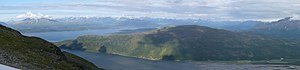
Målselvfjorden / Kilder og henvisninger
Målselvfjorden med Malangen i baggrunden
Målselvfjorden er en fjordarm af Malangen i Lenvik og Målselv kommuner i Troms og Finnmark fylke i Norge. Fjorden er 16 kilometer lang og går mod syd fra indløbet mellem Sultindvikneset i vest og Målnesodden i øst, til Karlstad i bunden af fjorden. Fjorden har navn efter Målselven, som munder ud inderst i fjorden.